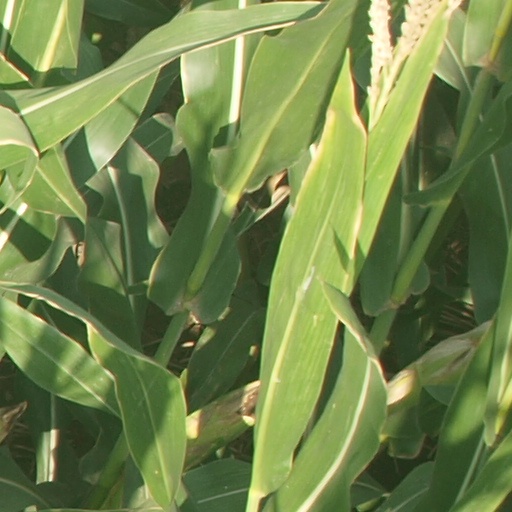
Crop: maize; corn